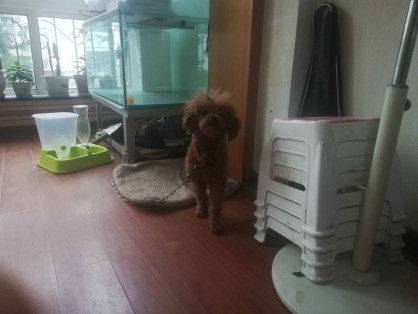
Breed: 7449-n000128-teddy